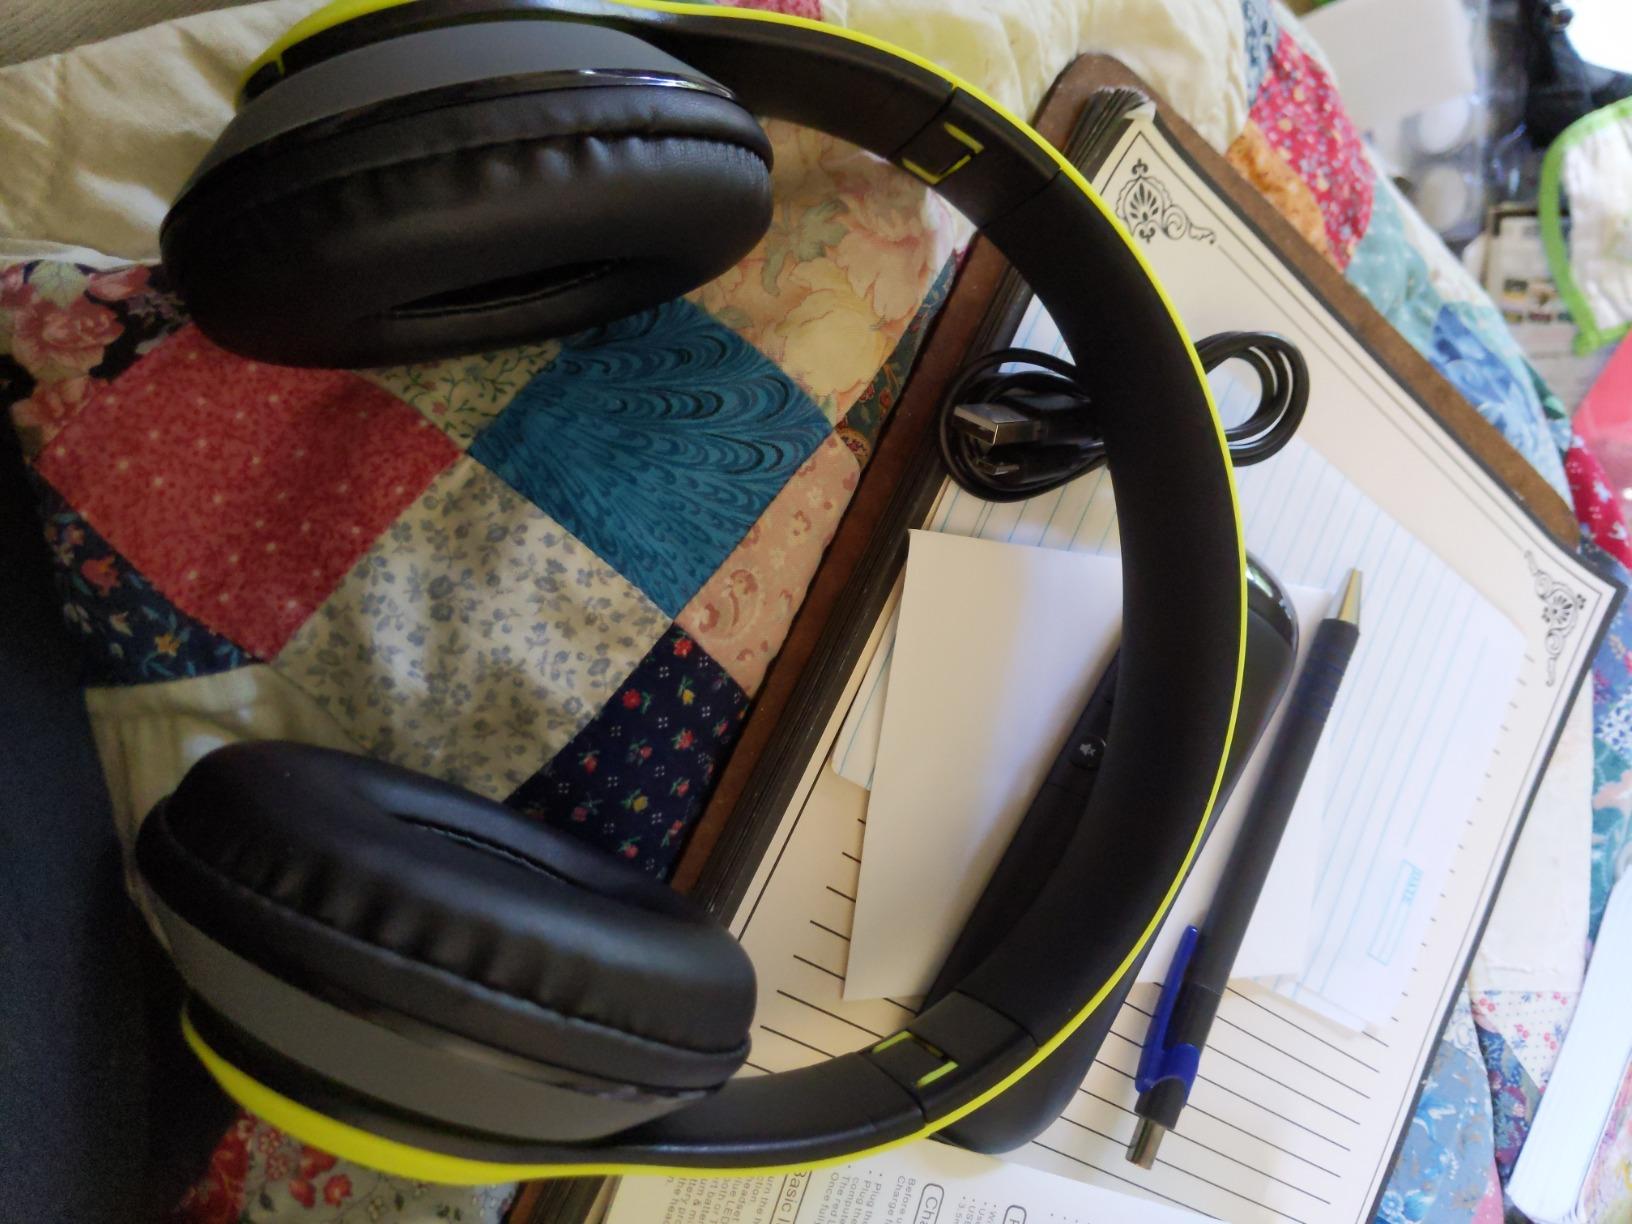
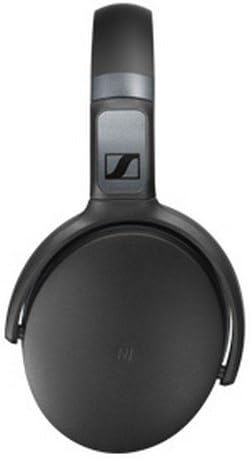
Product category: headphones
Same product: no